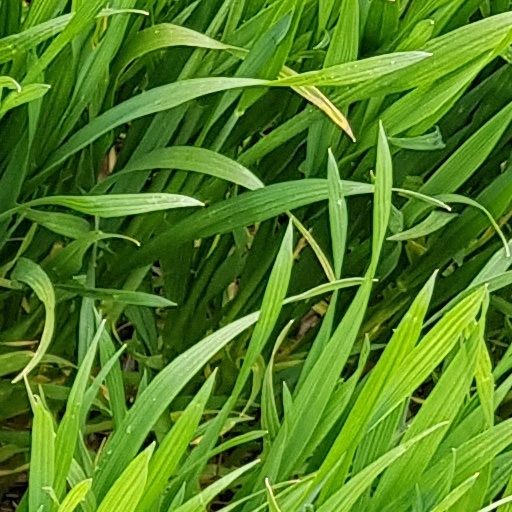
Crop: wheat